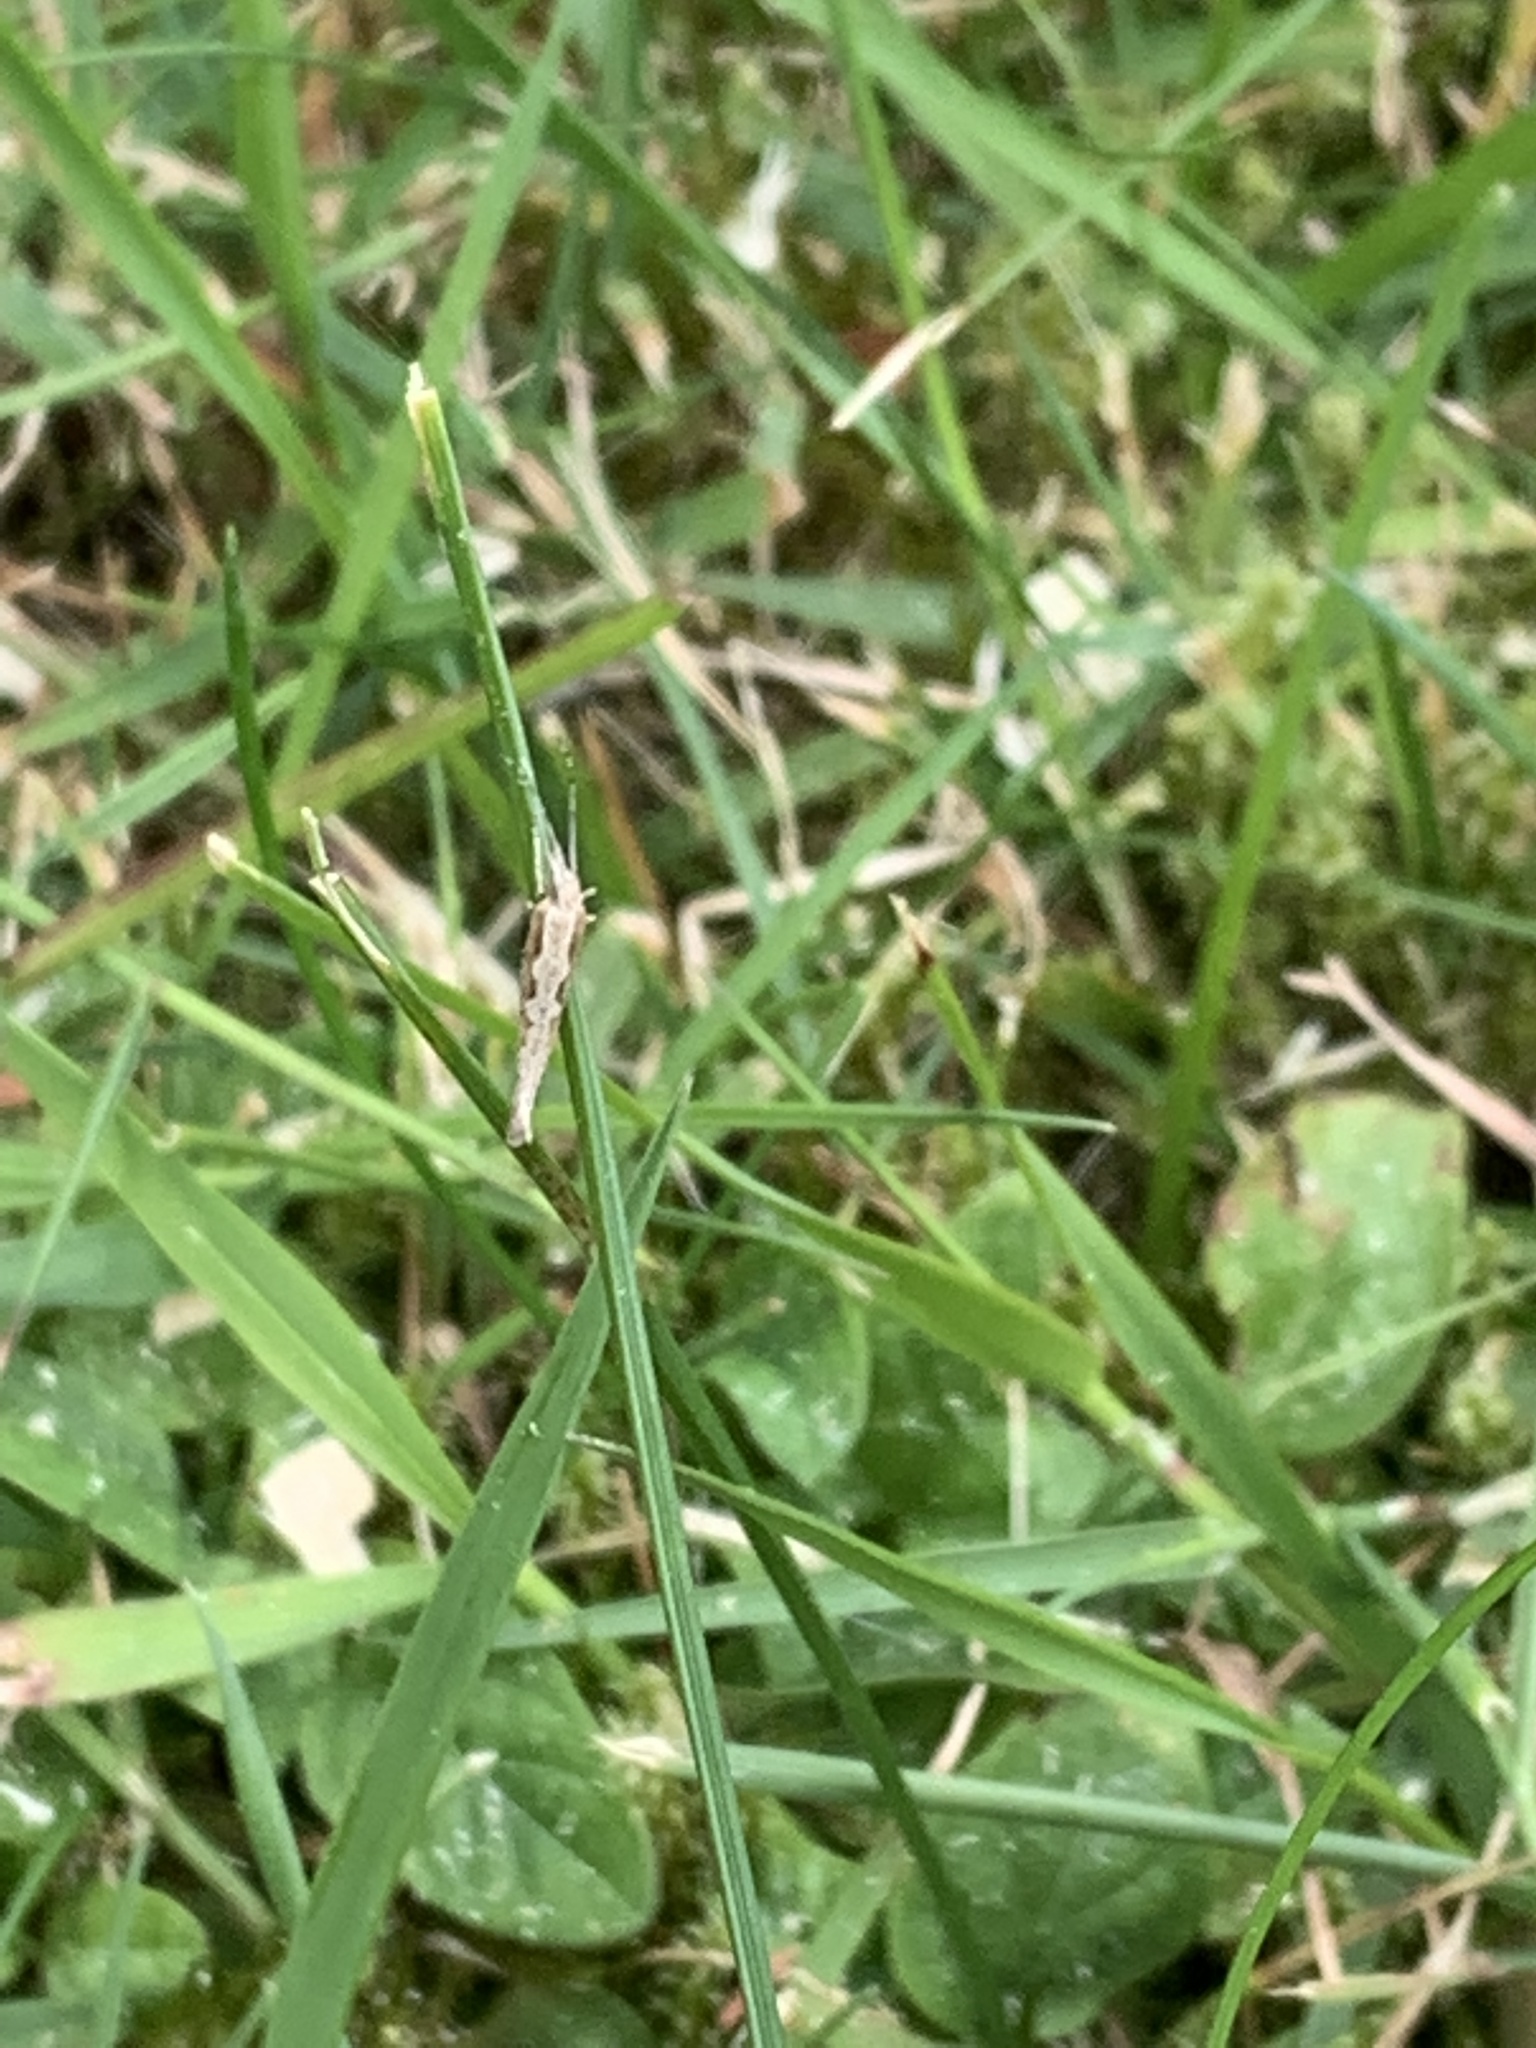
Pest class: diamondback_moth